RTVE

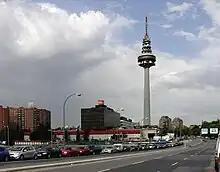
TVE's central news services are located at the foot of Torrespaña. The tower was inaugurated in 1982 and belonged to TVE until 1989.

In accordance with the Law of State Radio and Television of 5 June 2006, and in the face of an enormous deficit, the RTVE Public Body and the companies TVE, S.A. and RNE, S.A. were dissolved, and on 1 January 2007, Corporación RTVE came into existence. RTVE was thus constituted as a fully autonomous "sociedad mercantil estatal", assuming the corporate form of a "sociedad anónima" fully participated by the State. For the first time, the chair of the public broadcasting services was appointed by the Cortes Generales (the legislative) rather than by the Government of Spain (the executive), as it had been previously the case with the directors-general of the "ente público" and the "servicio público de radiodifusión".